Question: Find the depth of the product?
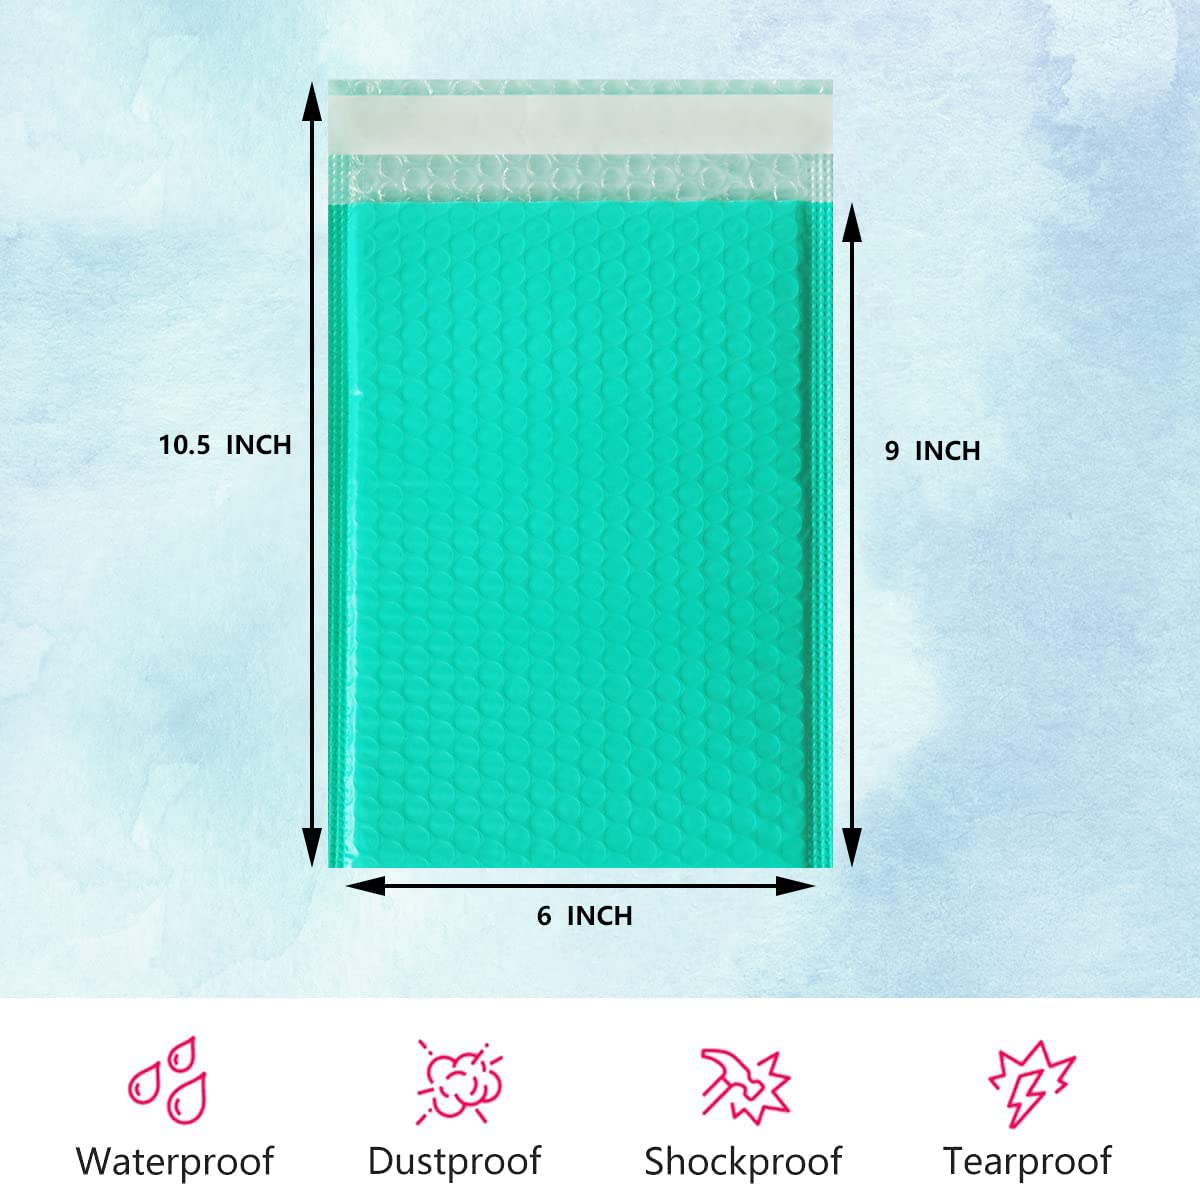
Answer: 9.0 inch